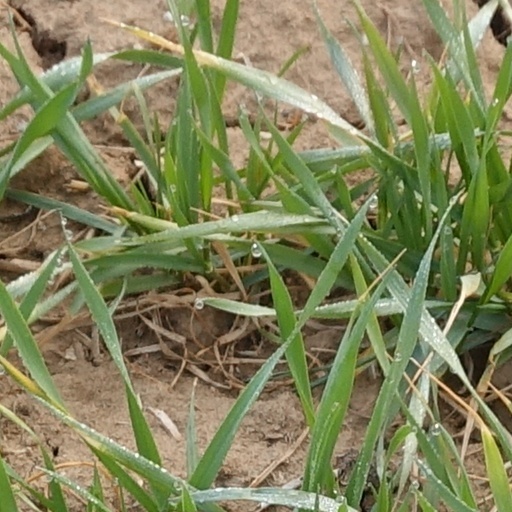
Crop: wheat